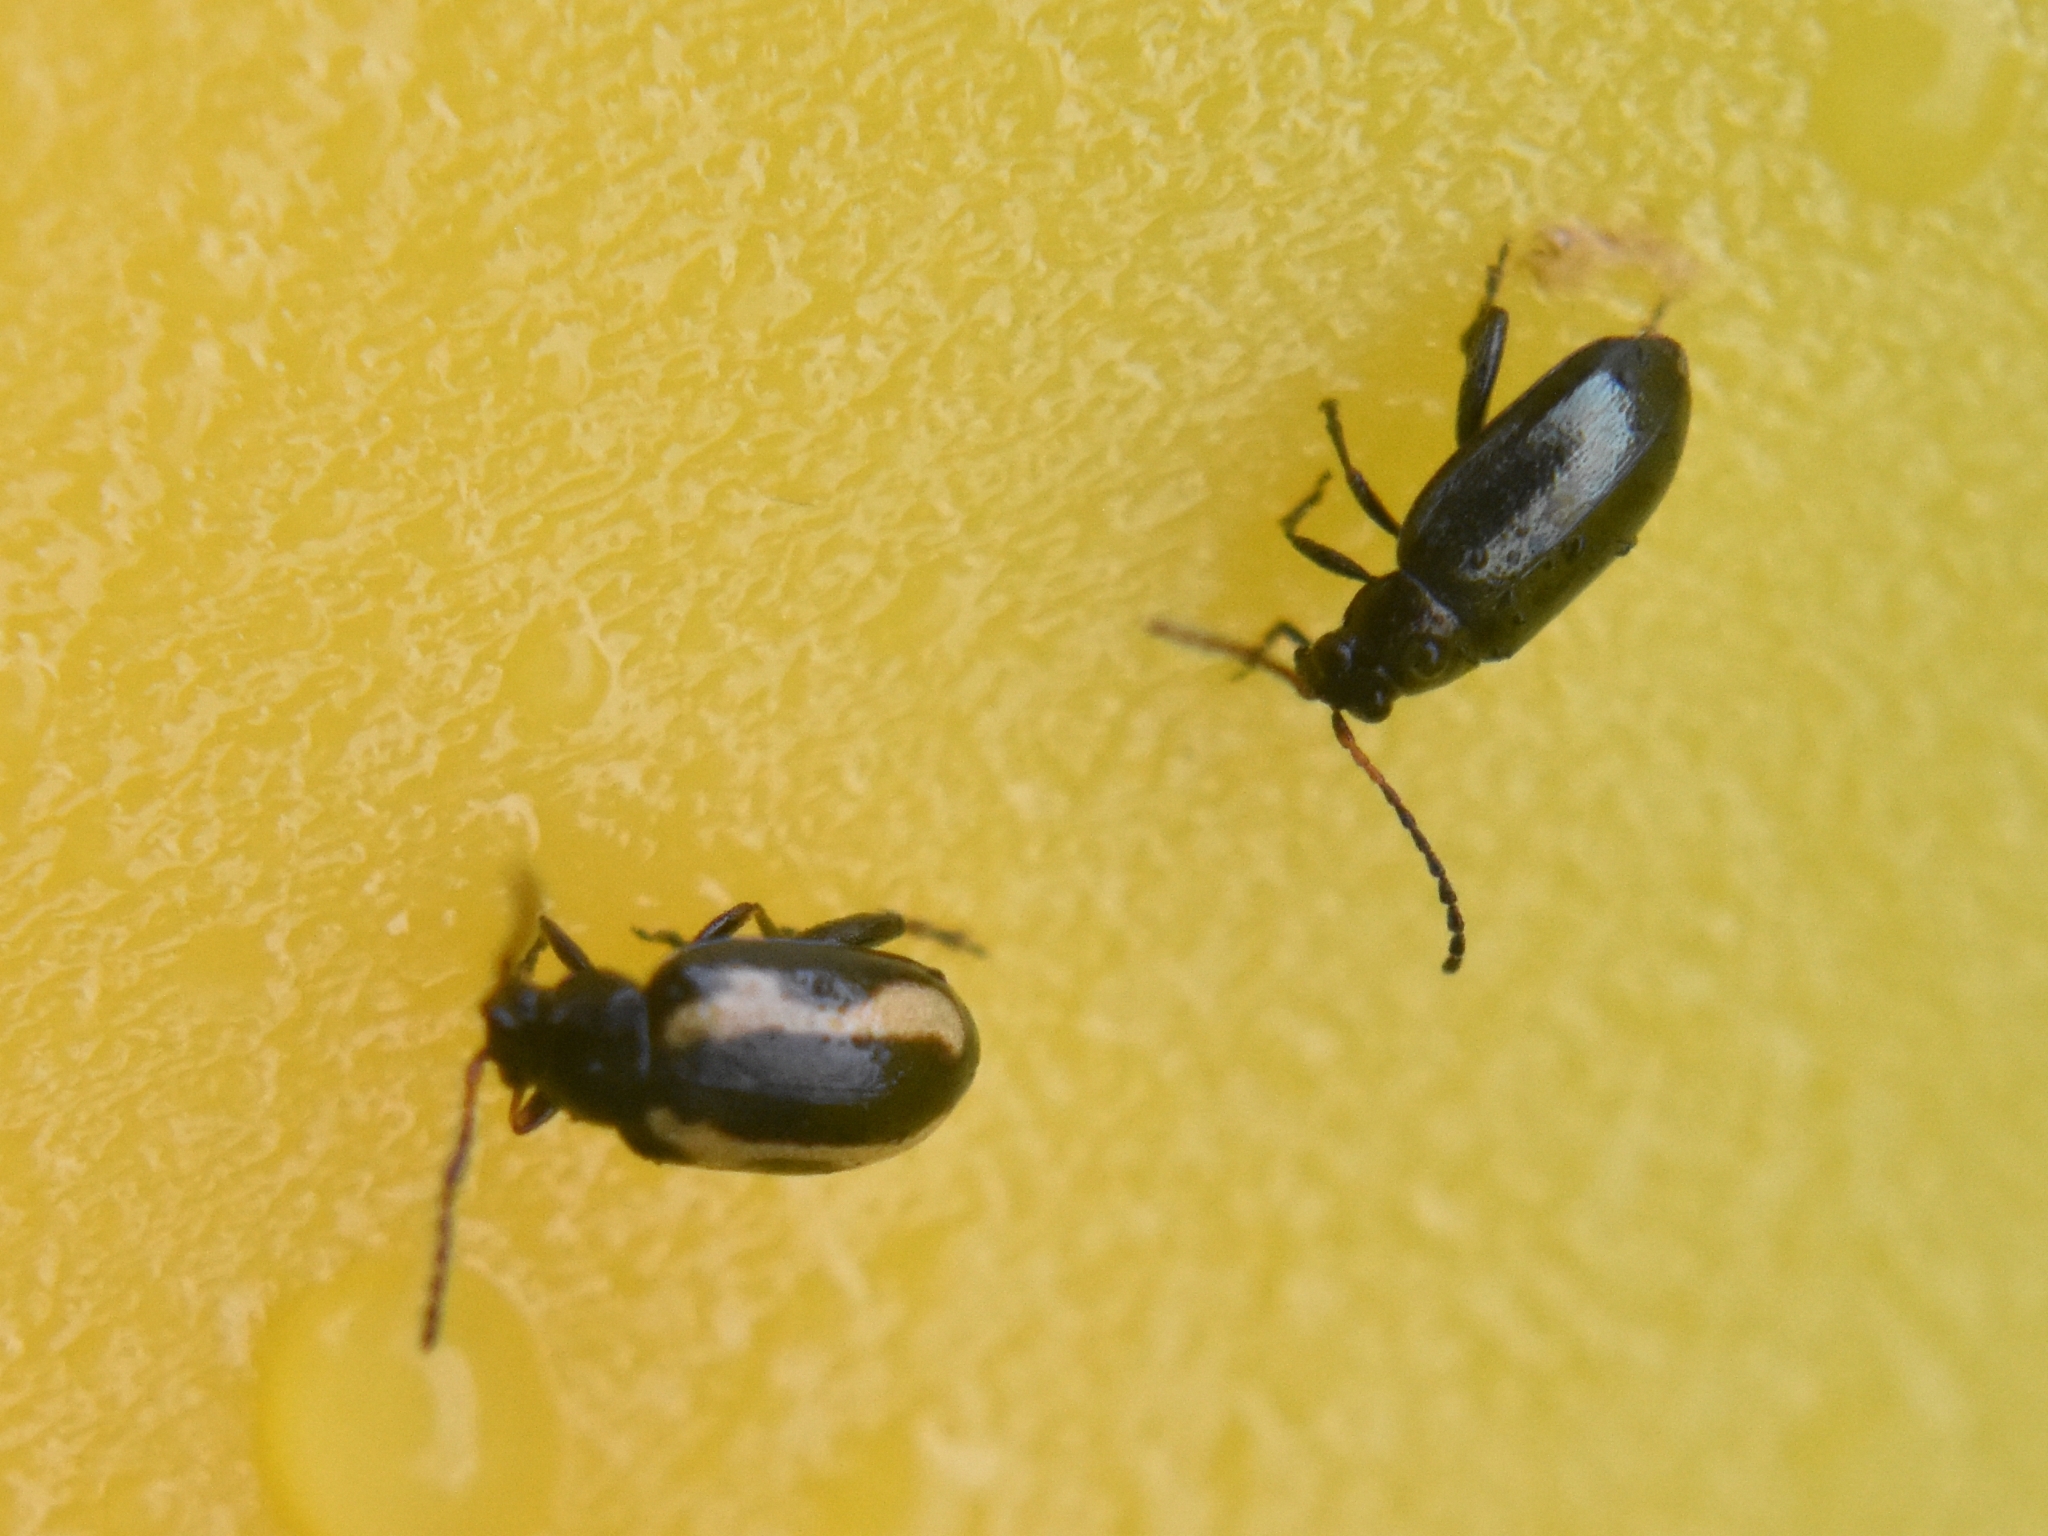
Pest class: crucifer_flea_beetle